Tarek Aggad

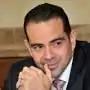

Tarek Omar Abdul Fattah Aggad (born 1971) is a Saudi businessman. He is the executive director of the Aggad Investment Company (AICO) and chairman of Arab Palestinian Investment Company, two firms founded by his father, Omar Aggad.